Broomfields, Bradford

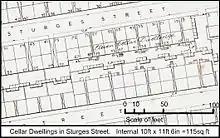
Fig 5 Cellar dwellings in Sturges Street built c 1854

In 1854 Bradford council introduced its first Building Bylaw. All building plans had to be submitted for approval to the Building and Improvement Committee. Minimum space, ventilation and sanitary standards had to be met. Cellar dwellings were banned. The next stage of working-class house building had to conform to the bylaw. About 65 such houses were built in Berry Street, Maw Street and Hall Lane. In 1859 Mr Hird completed a group of another 60 houses in Hall Lane, Hird Street and Lavinia street: They were back to back one up/one downs but each house had a garden containing a privy and an internal water supply.